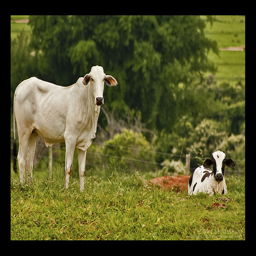
One cow is standing in a field, and one cow is laying down.
THERE ARE TWO COWS THAT ARE OUT ON THE FIELD
cows resting in a grassy field in front of a fence and trees
two cow in an open field one standing and the other laying down
The cow stands next to another sitting young cow.